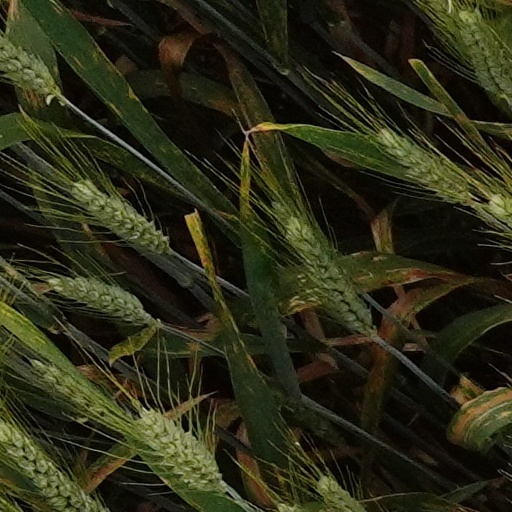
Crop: wheat